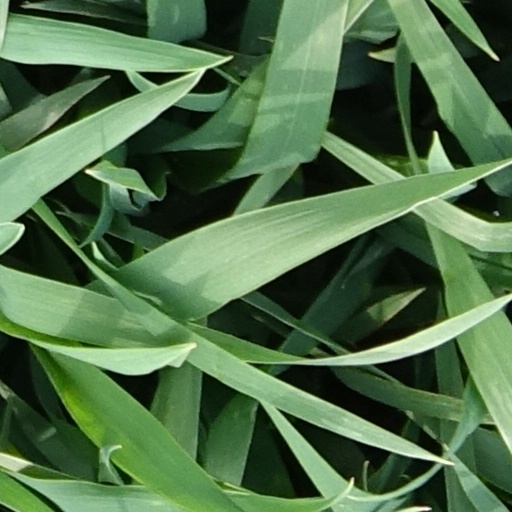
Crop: wheat